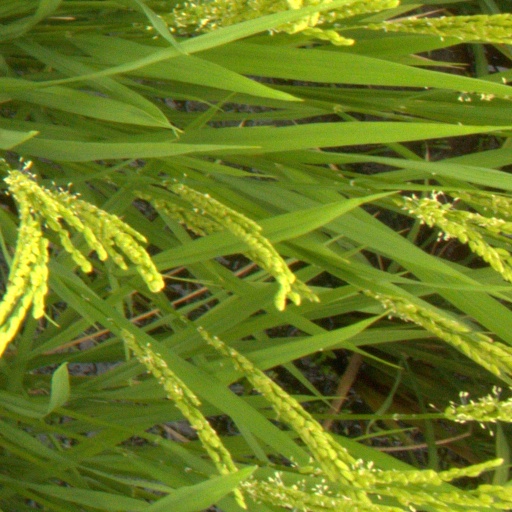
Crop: rice